Ludovico Manin

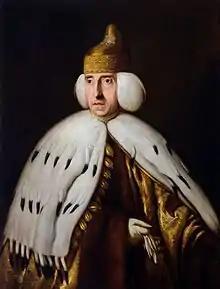
"Lodovico Manin", portrait by Bernardino Castelli

Lodovico Giovanni Manin (14 May 1725 – 24 October 1802) was a Venetian politician, patrician, and the 120th and last Doge of Venice. He governed the Venetian Republic from 9 March 1789 until its fall on 12 May 1797, when he was forced to abdicate by Napoleon Bonaparte. He officially left the Doge's Palace 2 days later on 14 May 1797.